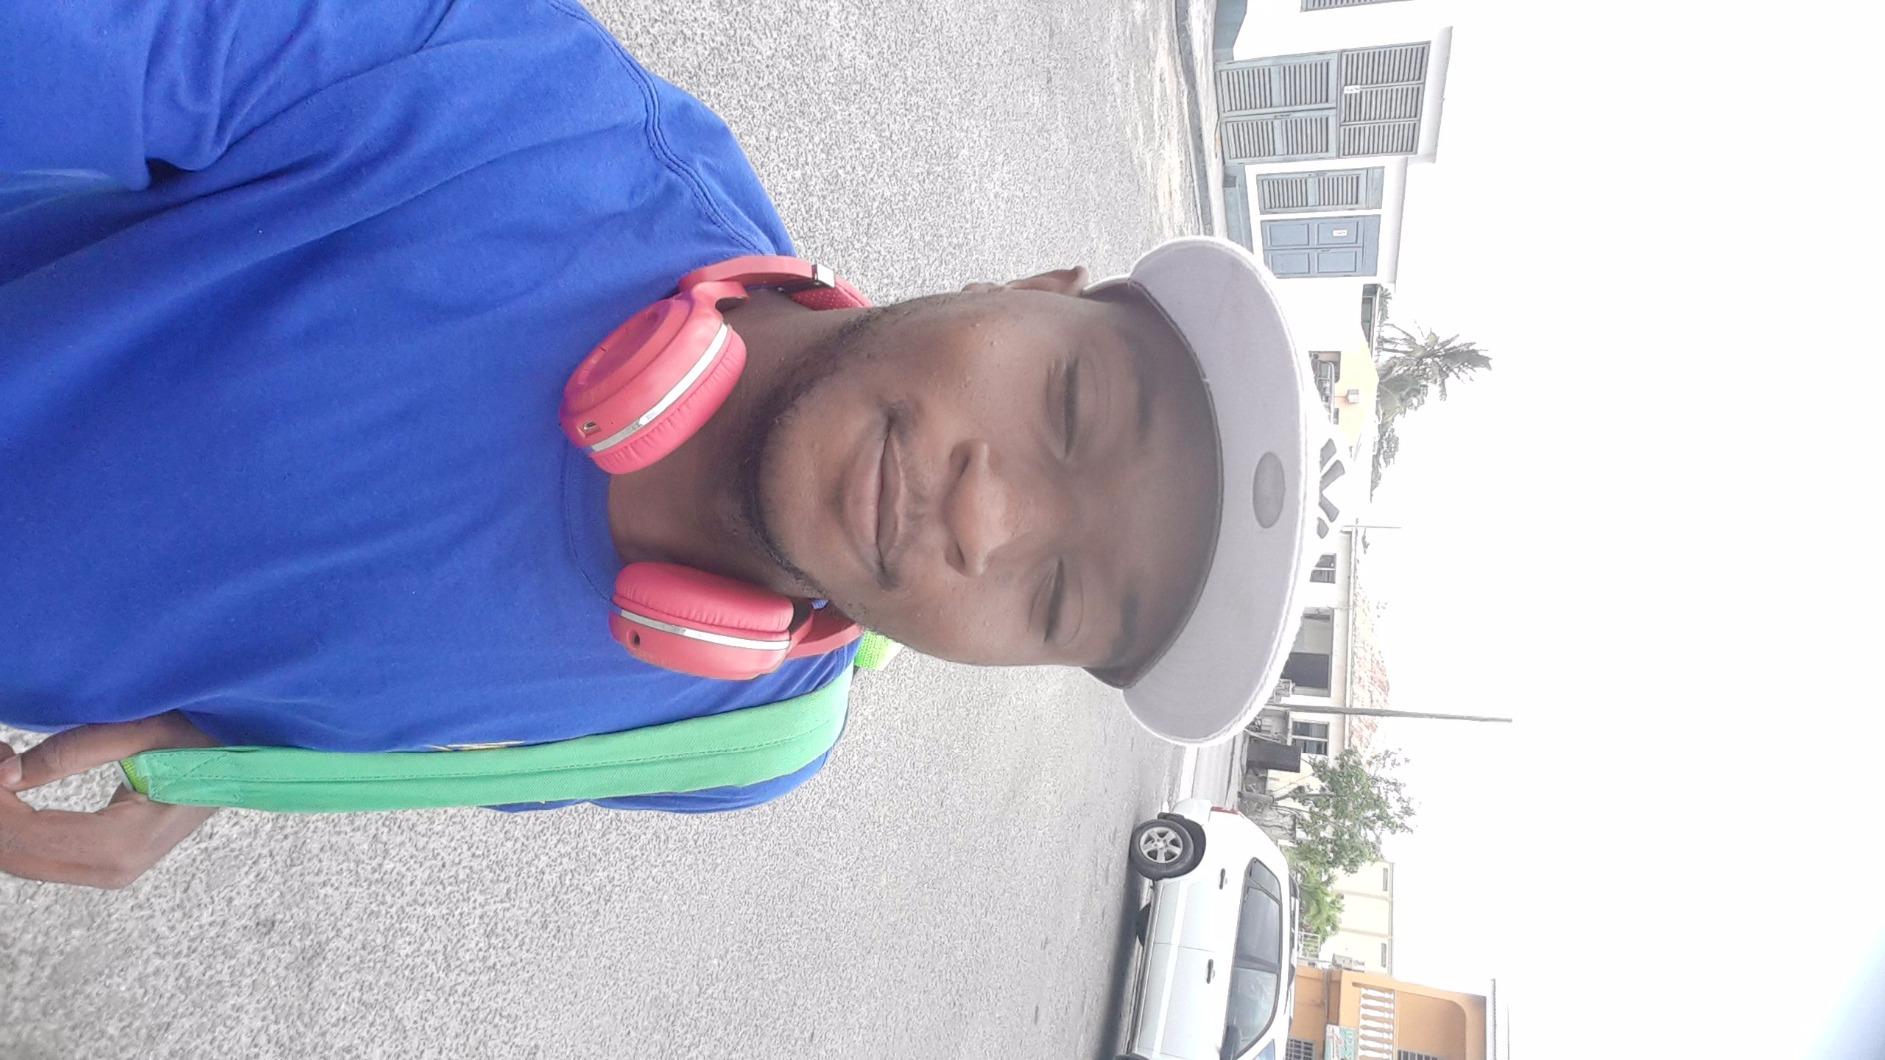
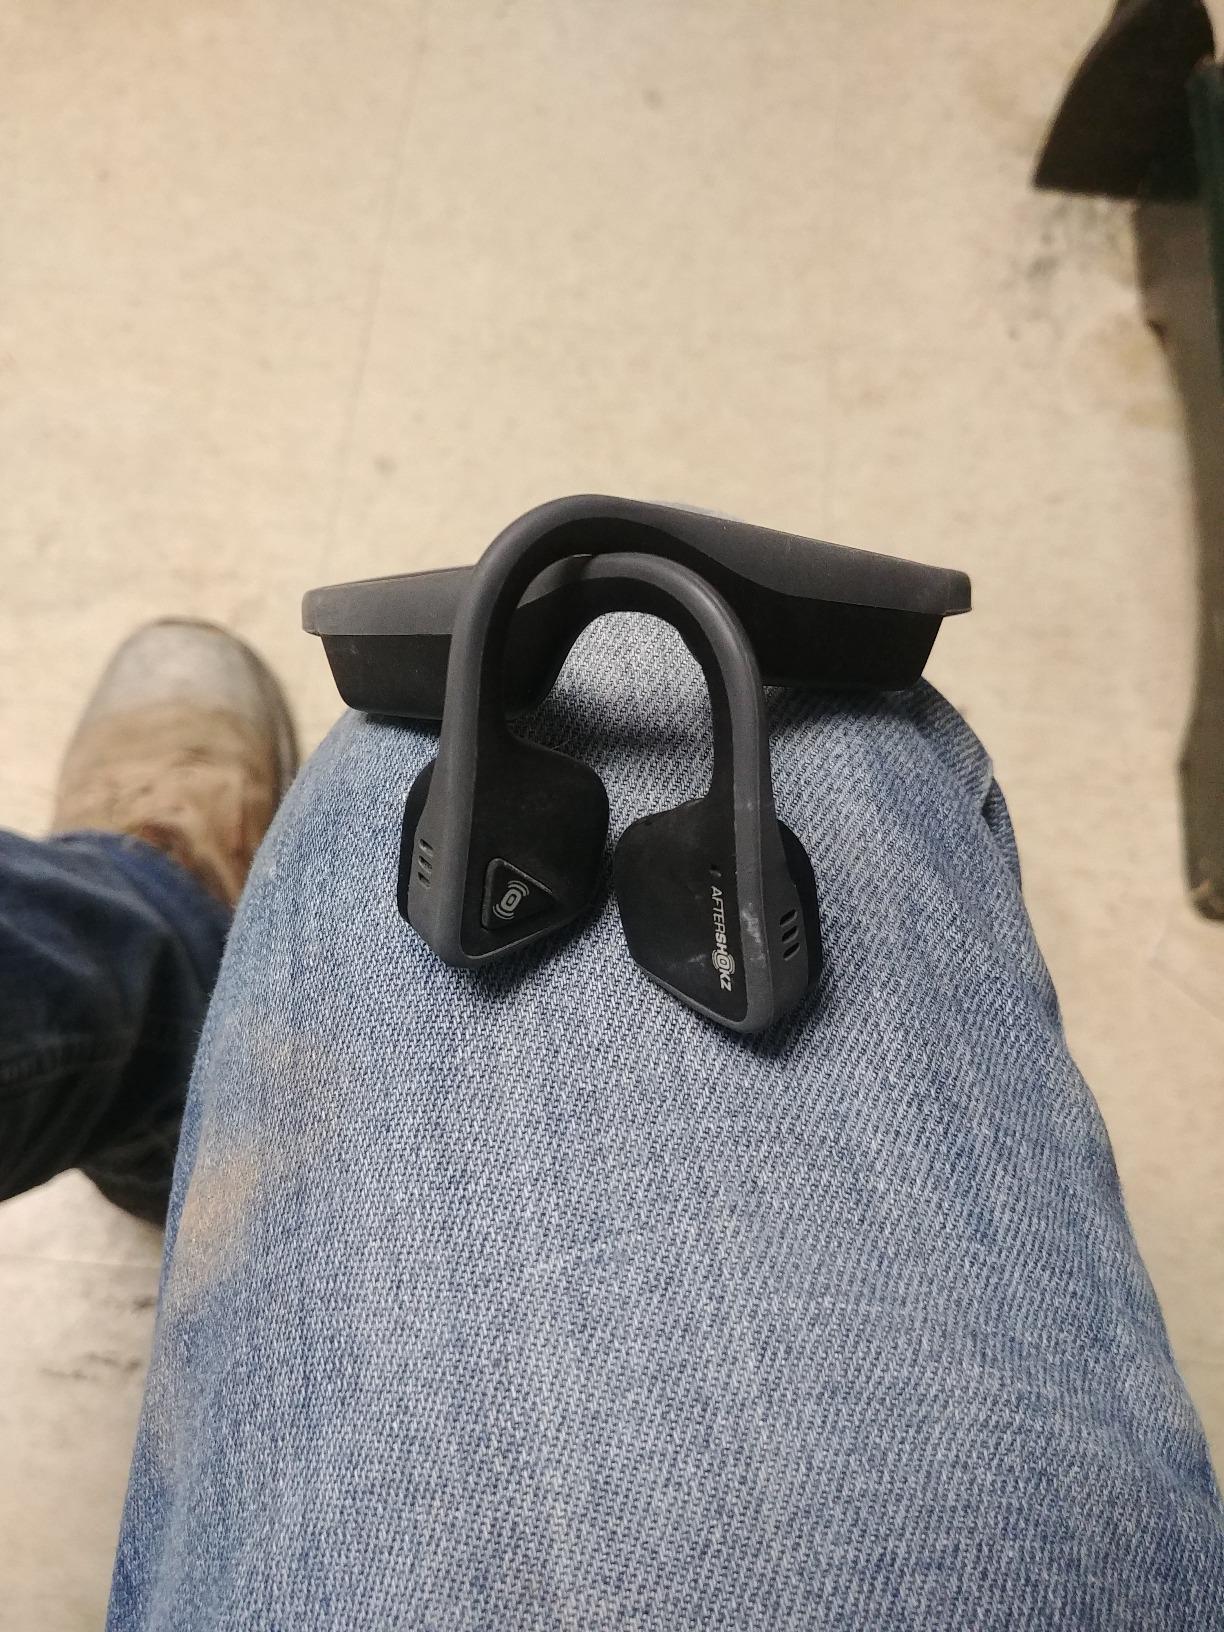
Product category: headphones
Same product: no